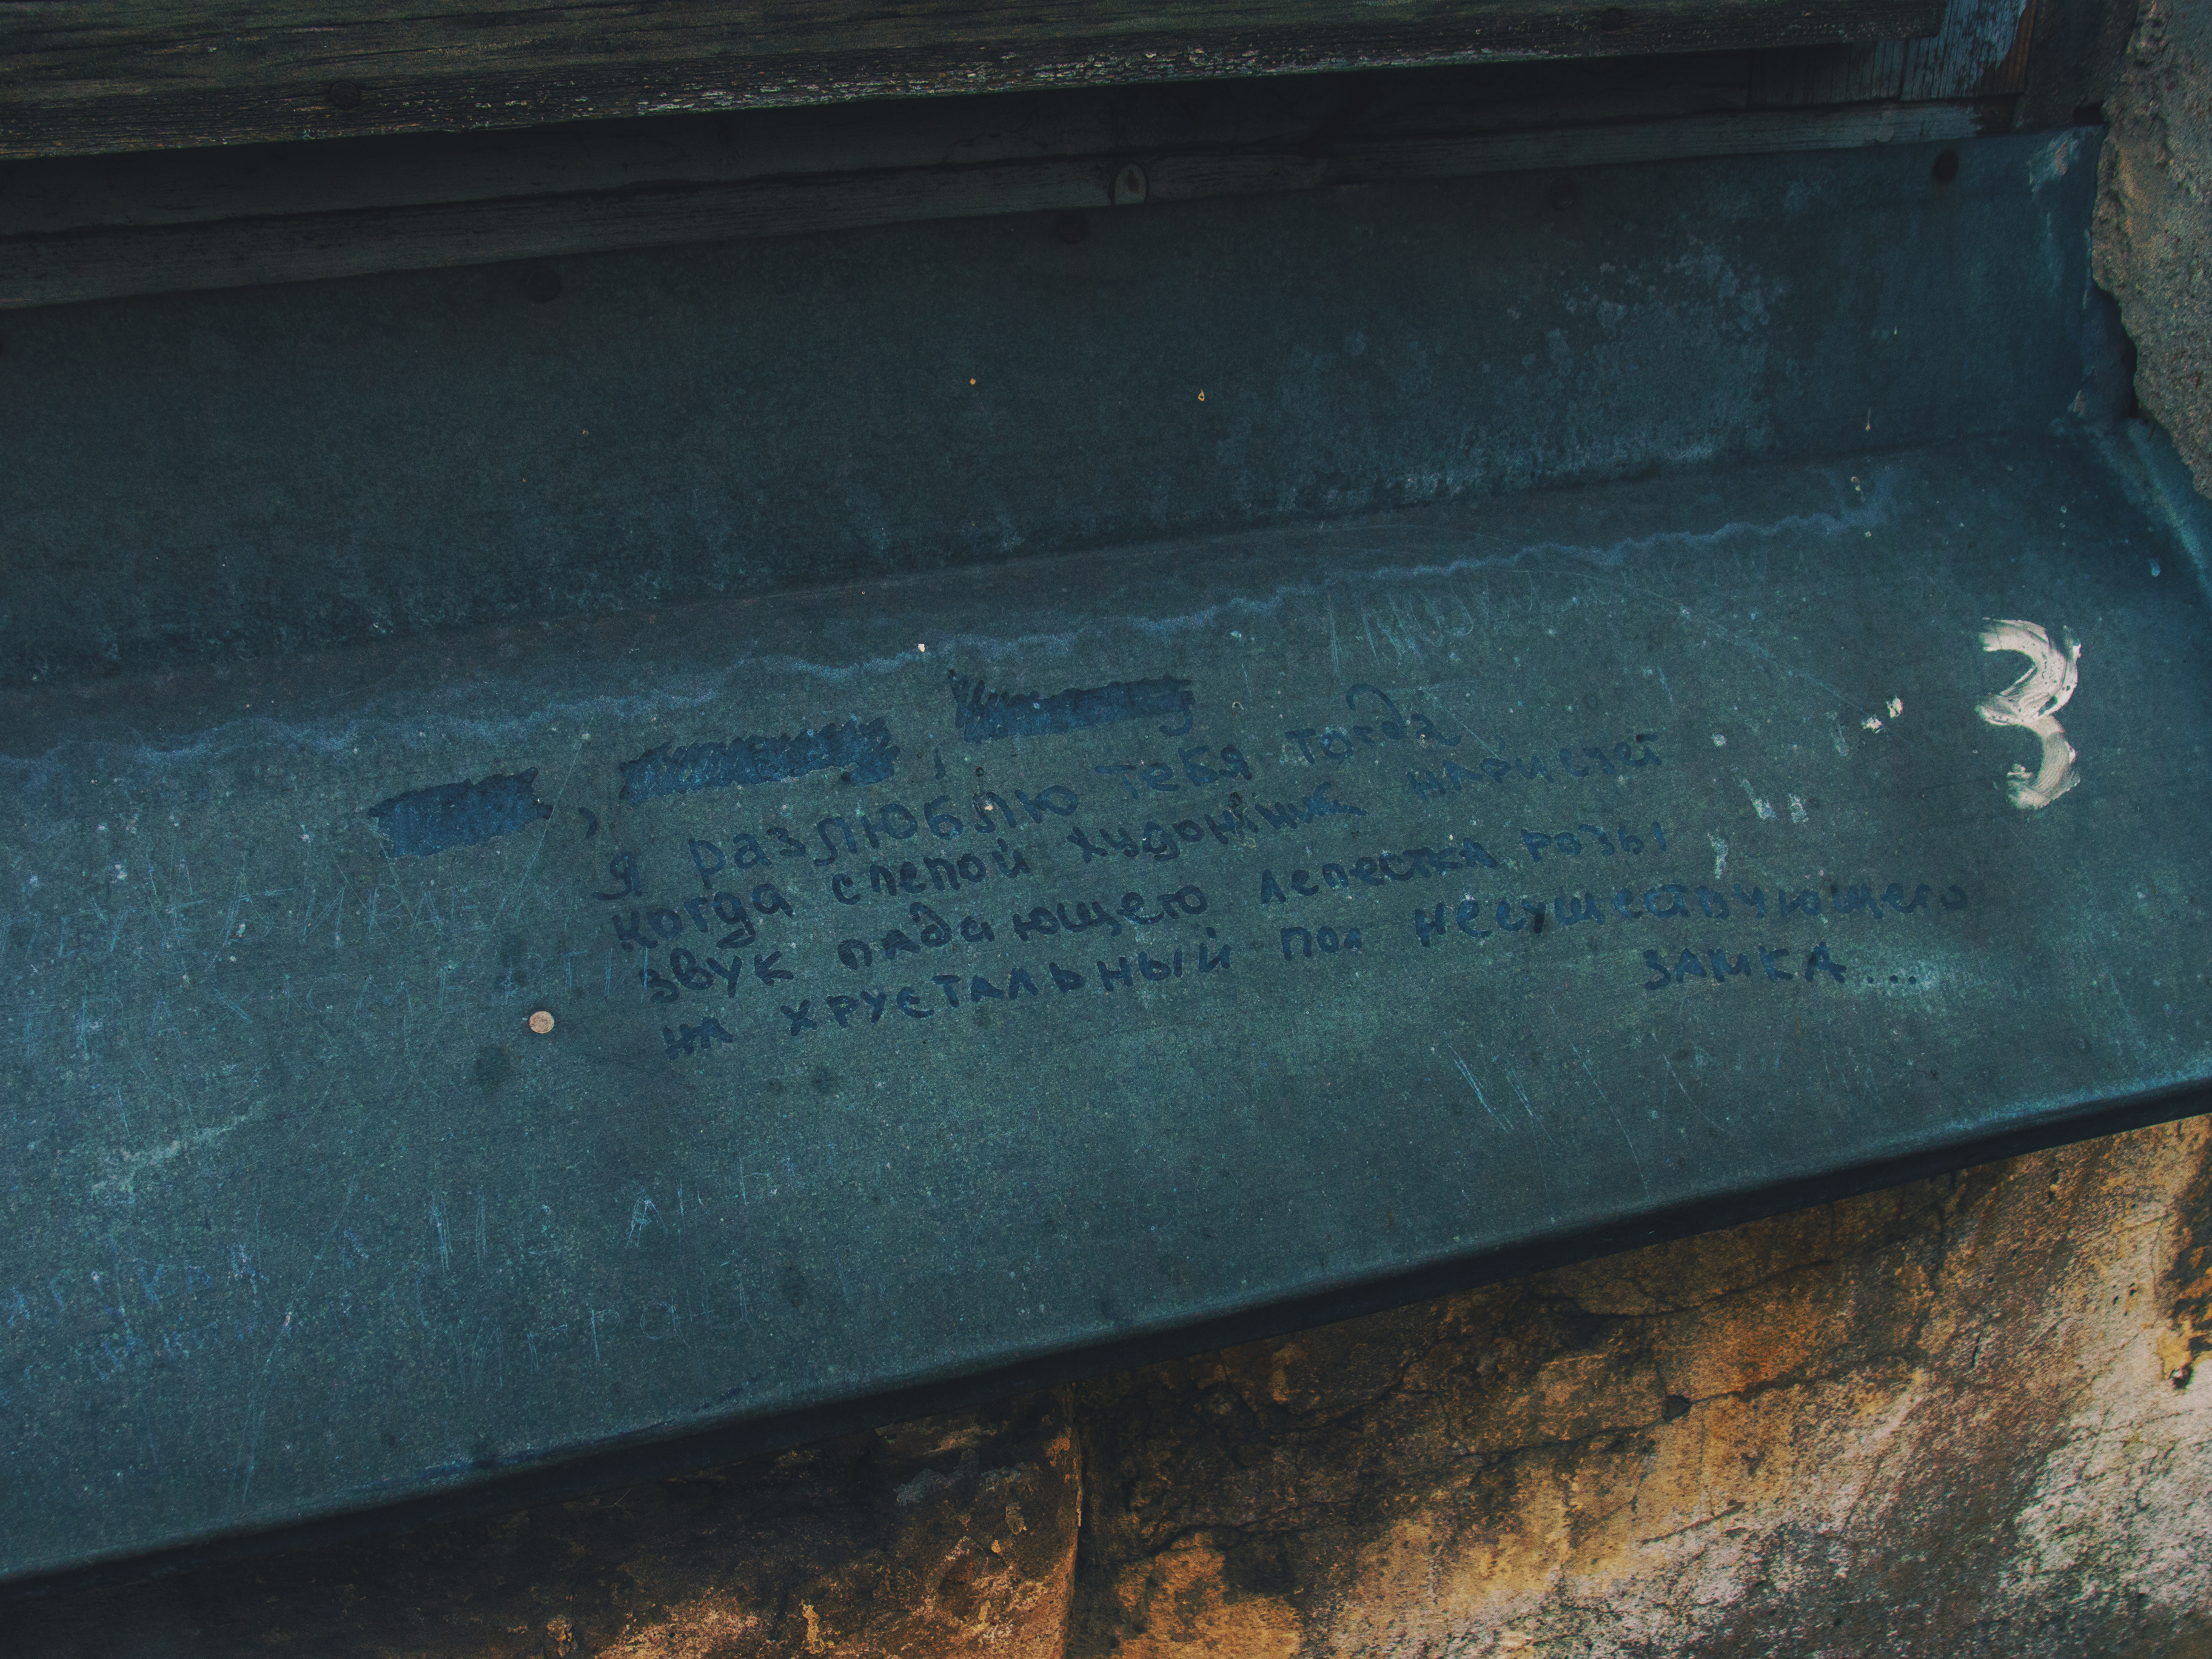
image, wood